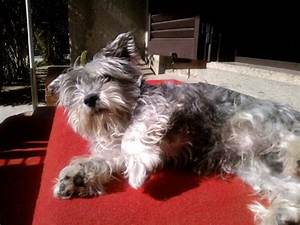
Label: cane